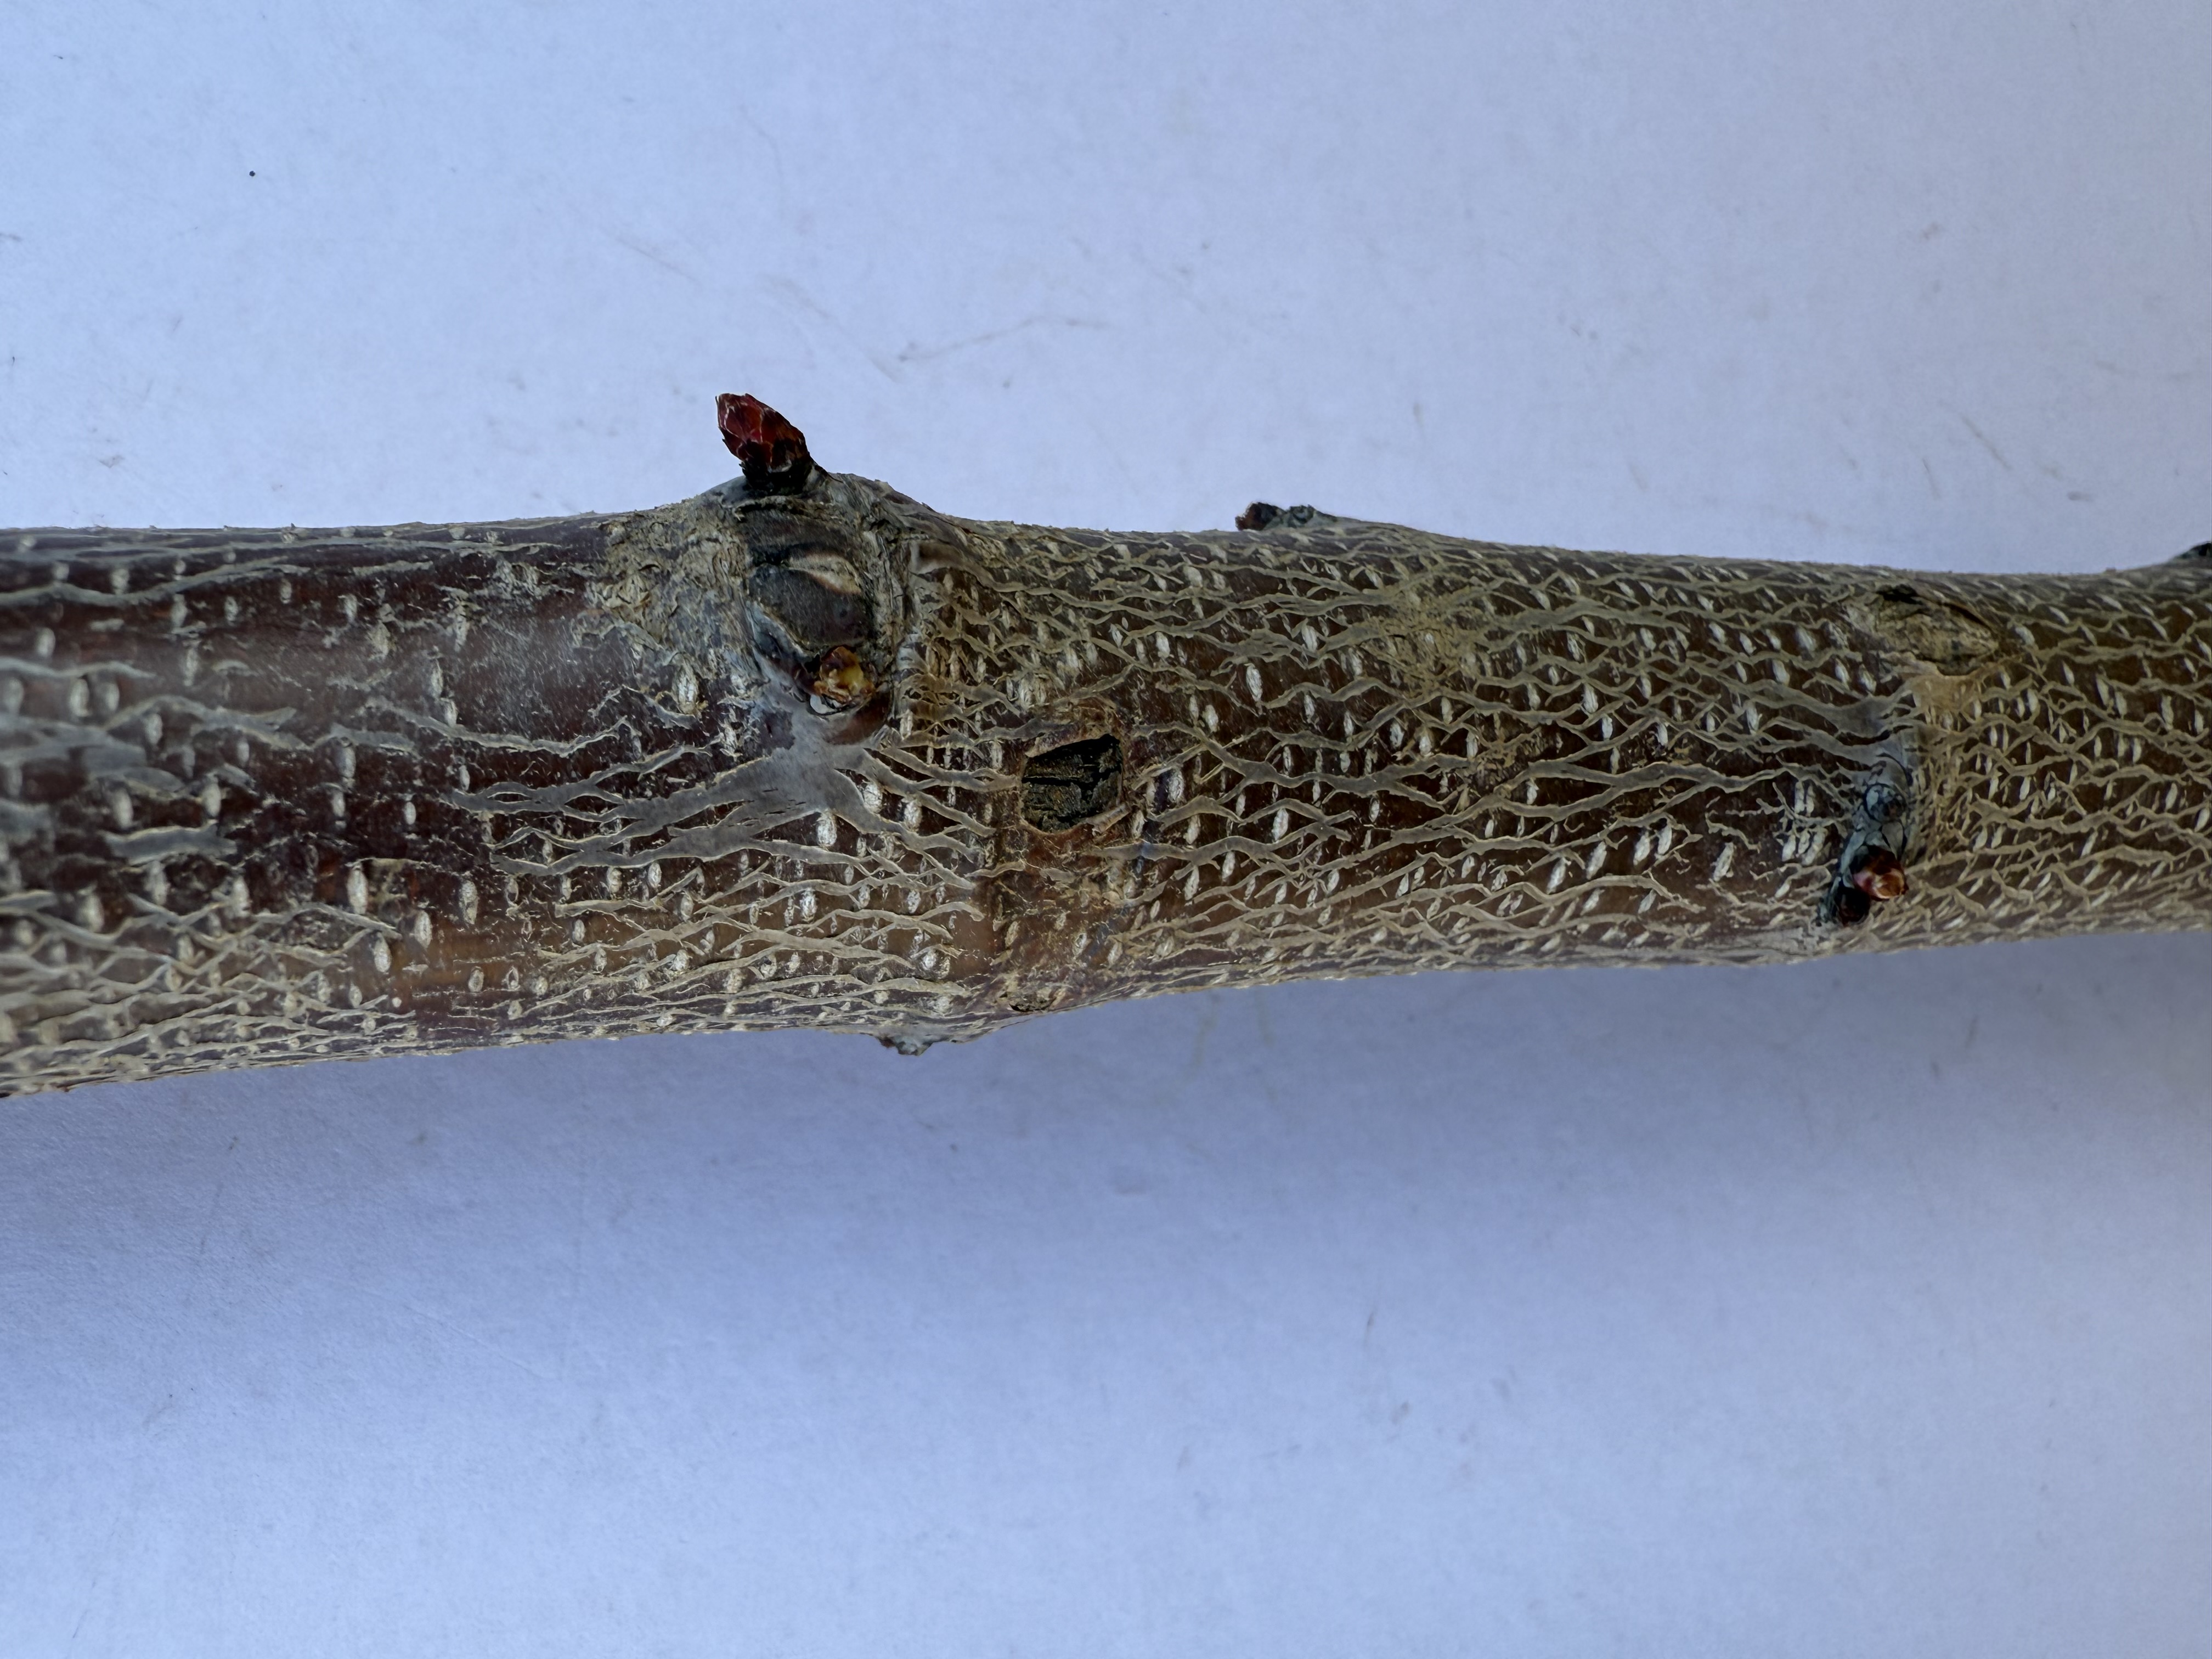
Variety: Igdir Apricot